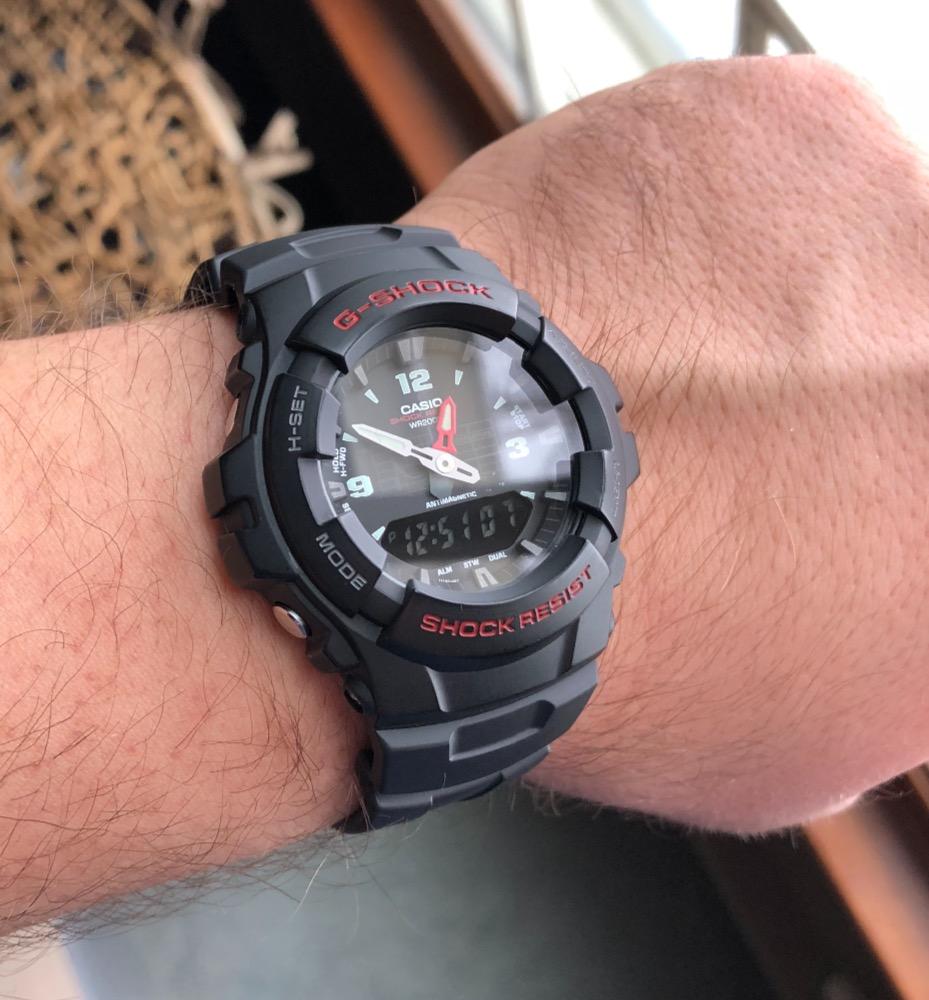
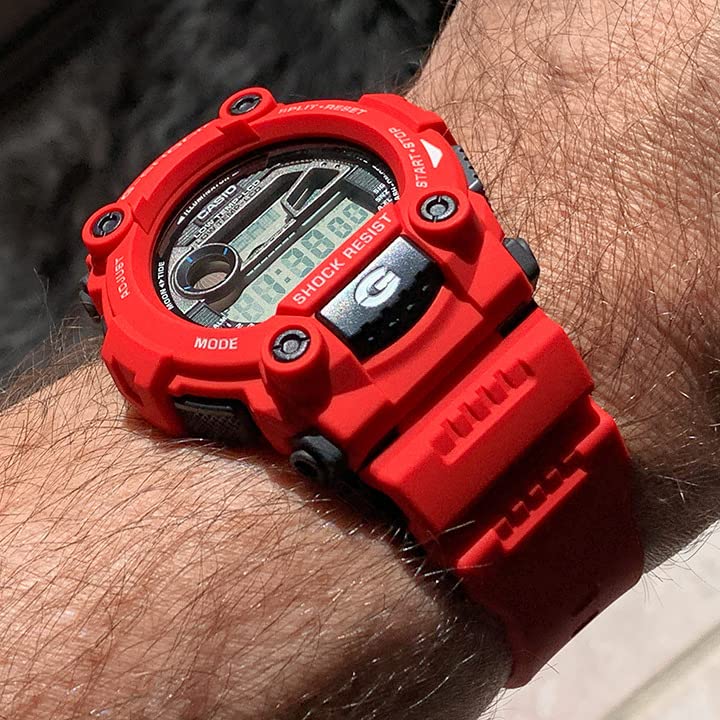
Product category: accessories_watch
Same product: no